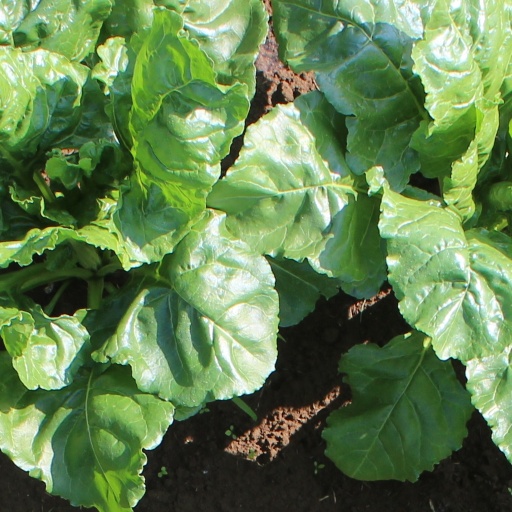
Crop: sugar beet